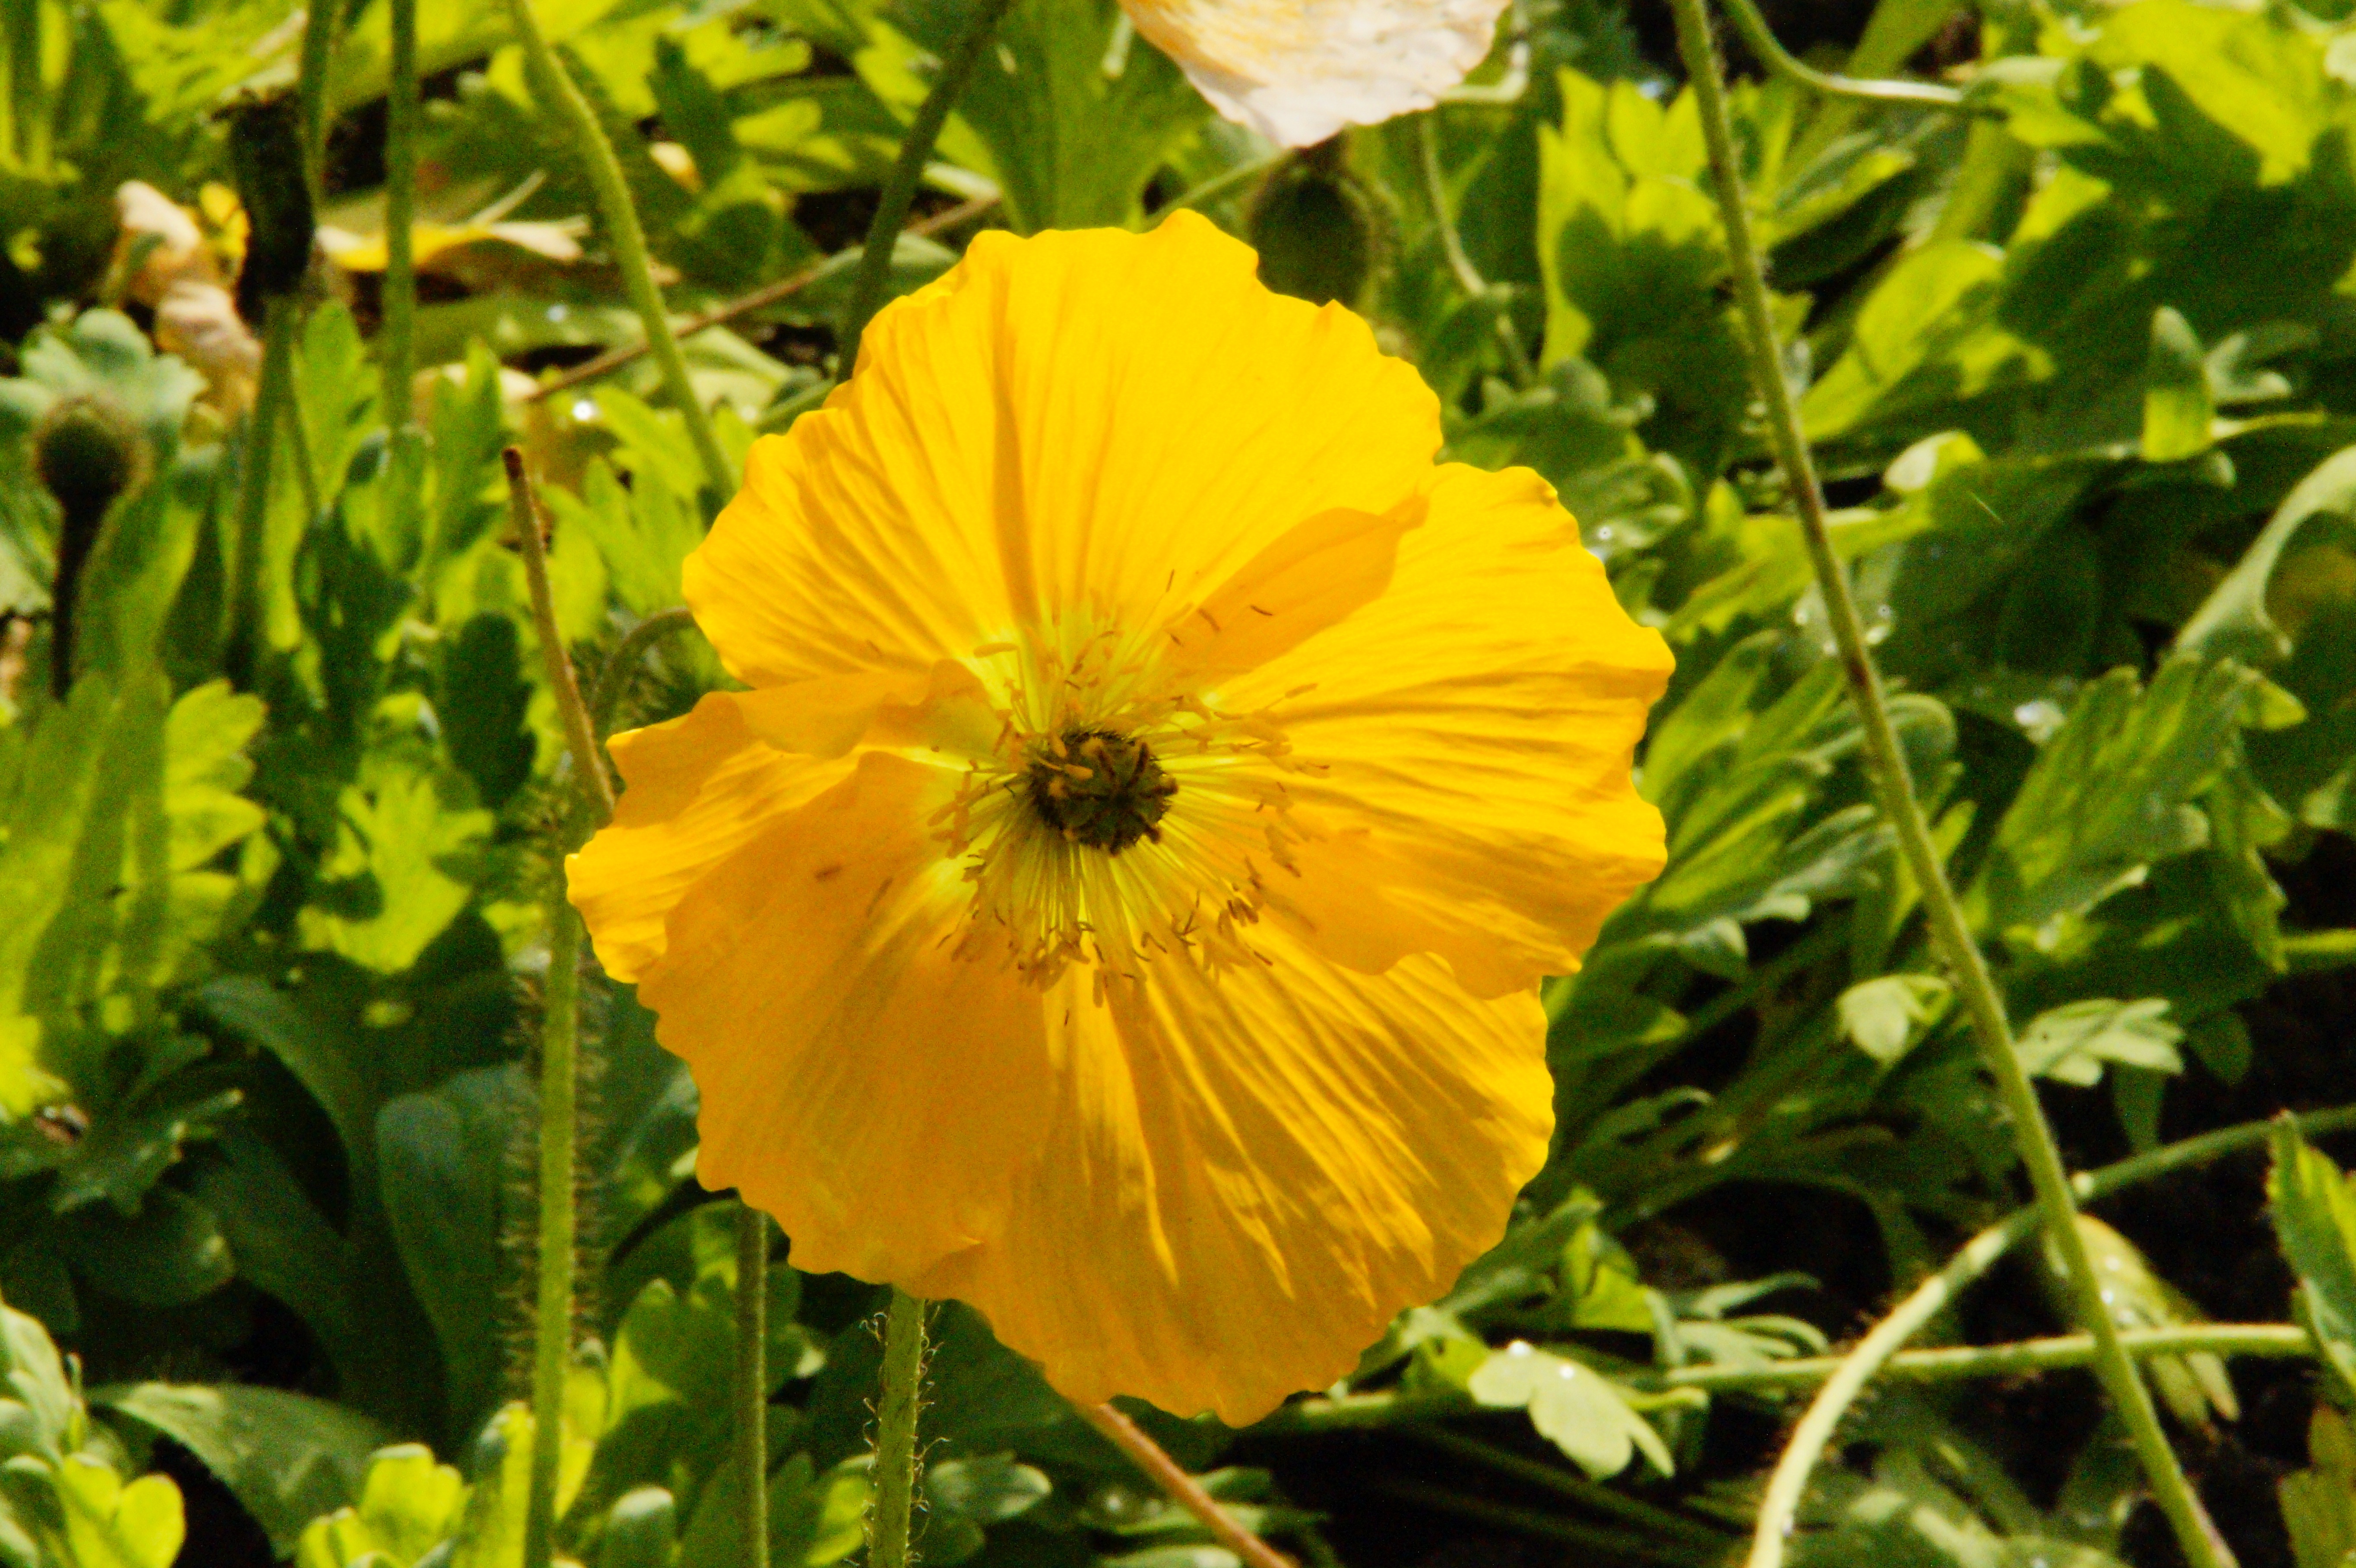
blossom, plant, flower, bloom, summer, yellow, wildflower, poppy flower, poppy, tender, flowering plant, yellow poppy, annual plant, poppy family